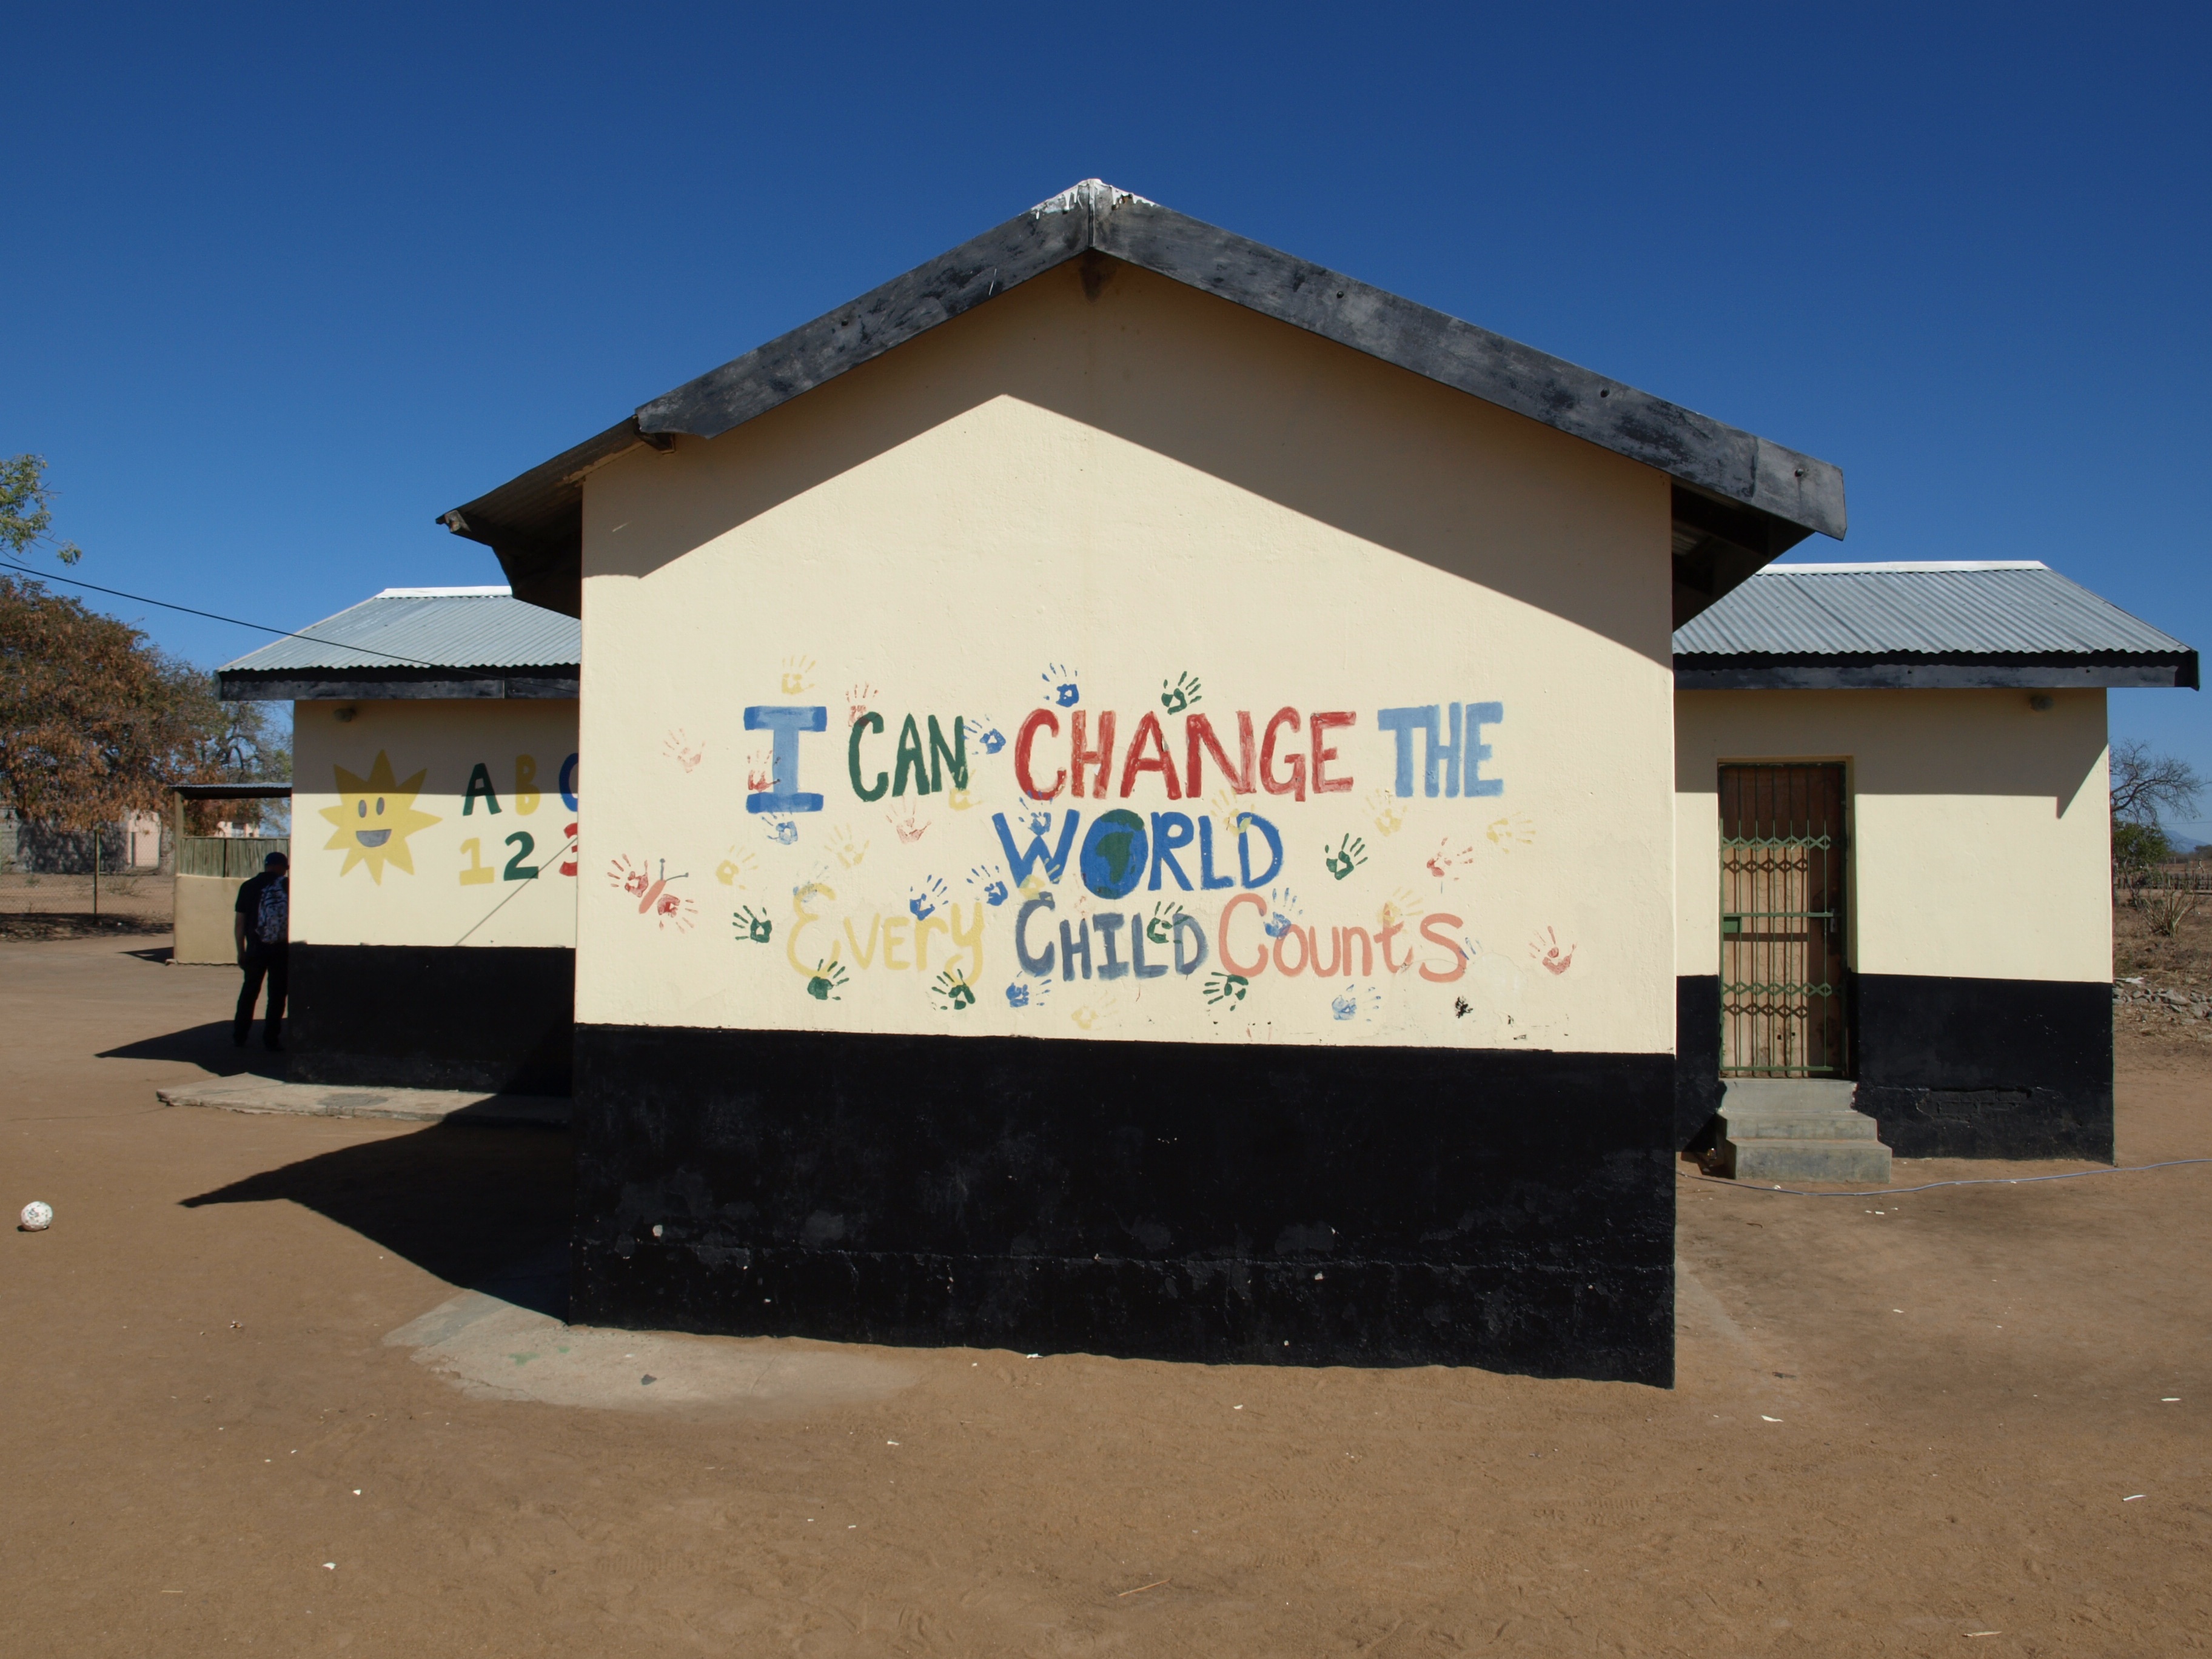
sky, house, roof, building, home, wall, advertising, sign, vehicle, facade, property, graffiti, school, written, south africa, real estate, change the world